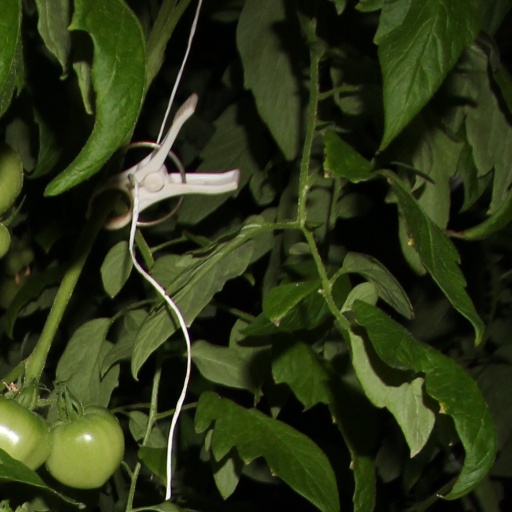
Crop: tomato